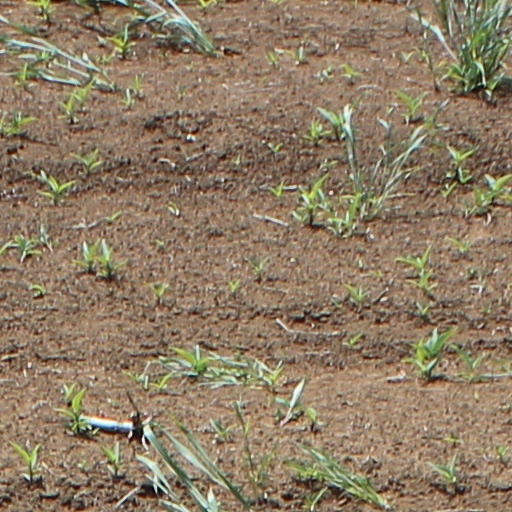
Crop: wheat